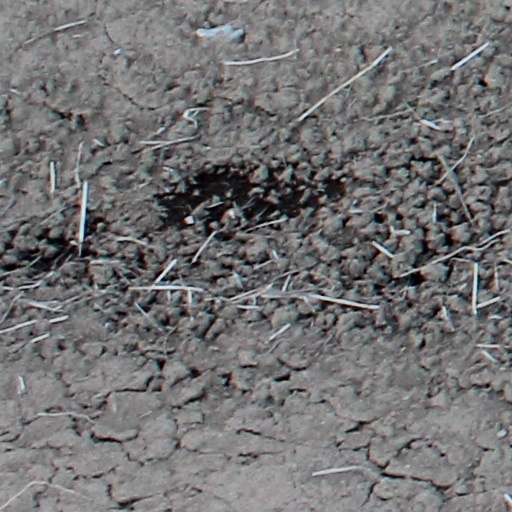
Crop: wheat